Artix, Pyrénées-Atlantiques

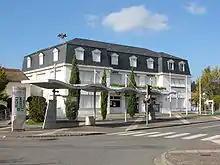
Artix Town Hall

Artix has a prevention plan for technological risks due to some chemical establishments in the commune, similar to Bésingrand, Os-Marsillon, Noguères, Mourenx, and Pardies.